Citroën C-Airplay

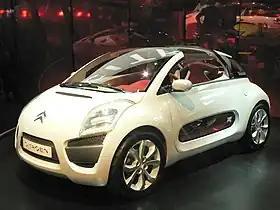
C Airplay (2006 Paris Motor Show)

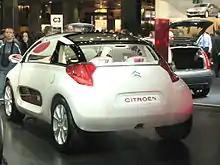
Rear view

The Citroën C-Airplay is a concept car designed by Citroën and unveiled at the 2005 Bologna Motor Show. The car was also shown at the 2006 British International Motor Show.